Divergence theorem

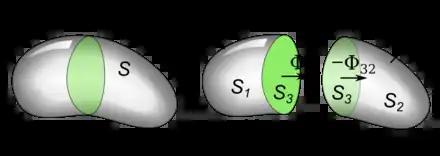
A volume divided into two subvolumes. At right the two subvolumes are separated to show the flux out of the different surfaces.

See the diagram. A closed, bounded volume is divided into two volumes and by a surface "(green)". The flux out of each component region is equal to the sum of the flux through its two faces, so the sum of the flux out of the two parts is